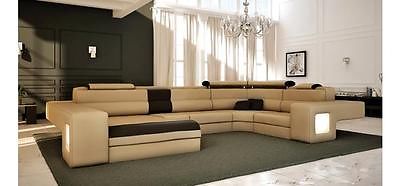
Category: sofa